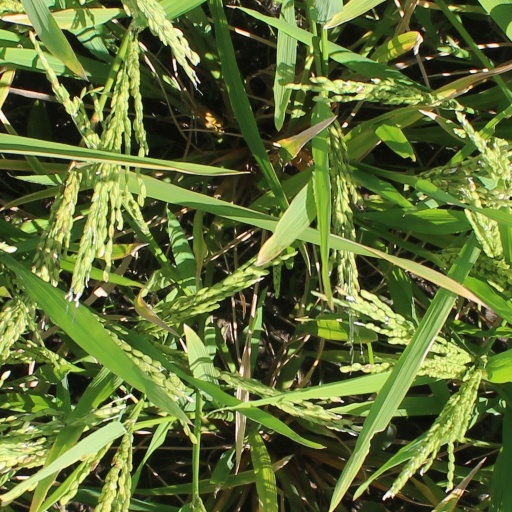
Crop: rice